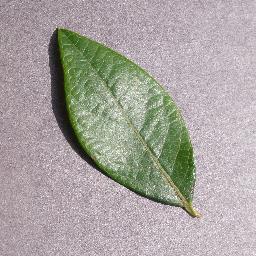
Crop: blueberry
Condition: healthy